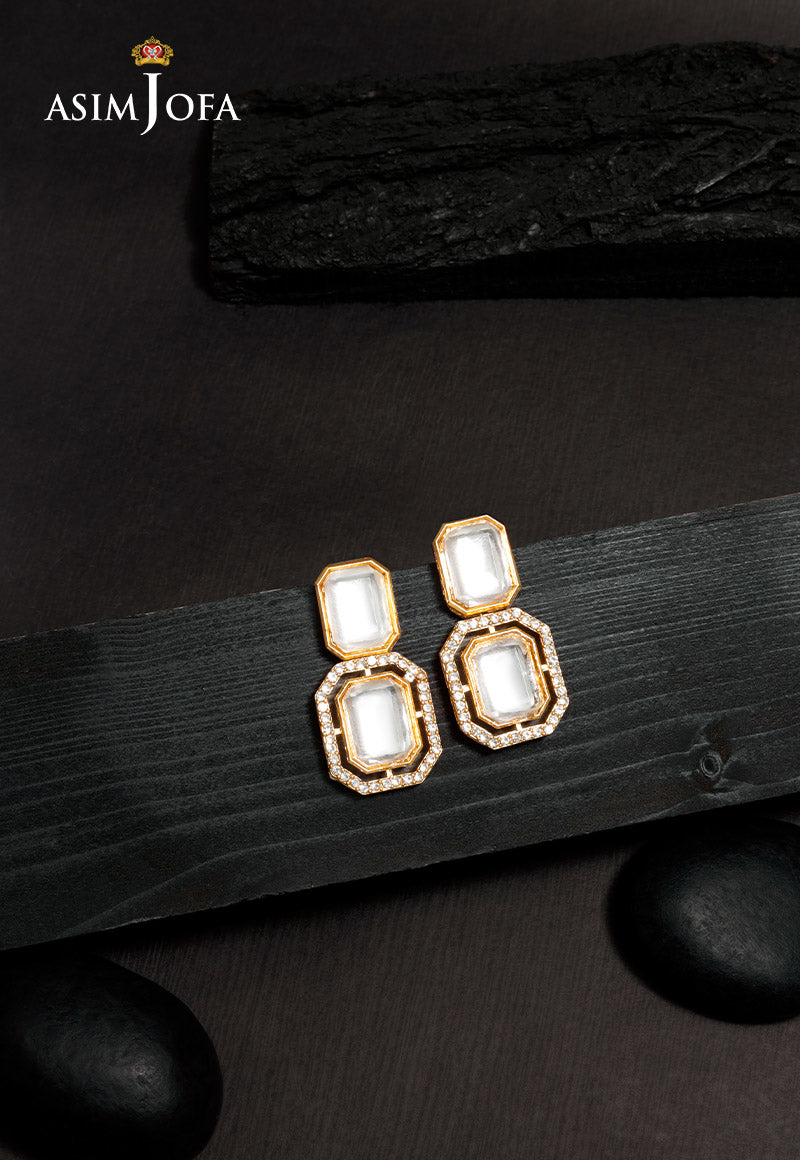
gold white square drop earring